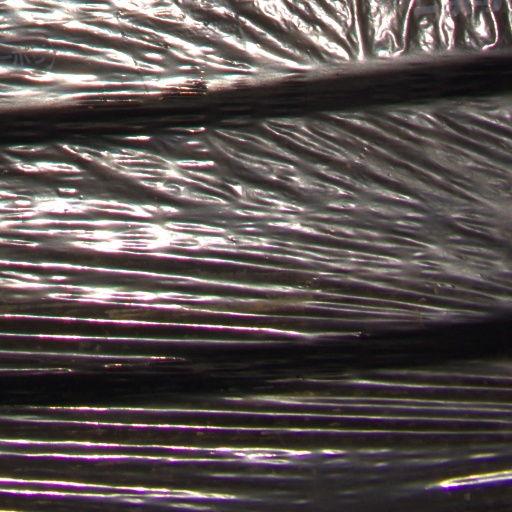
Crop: Jerusalem artichoke